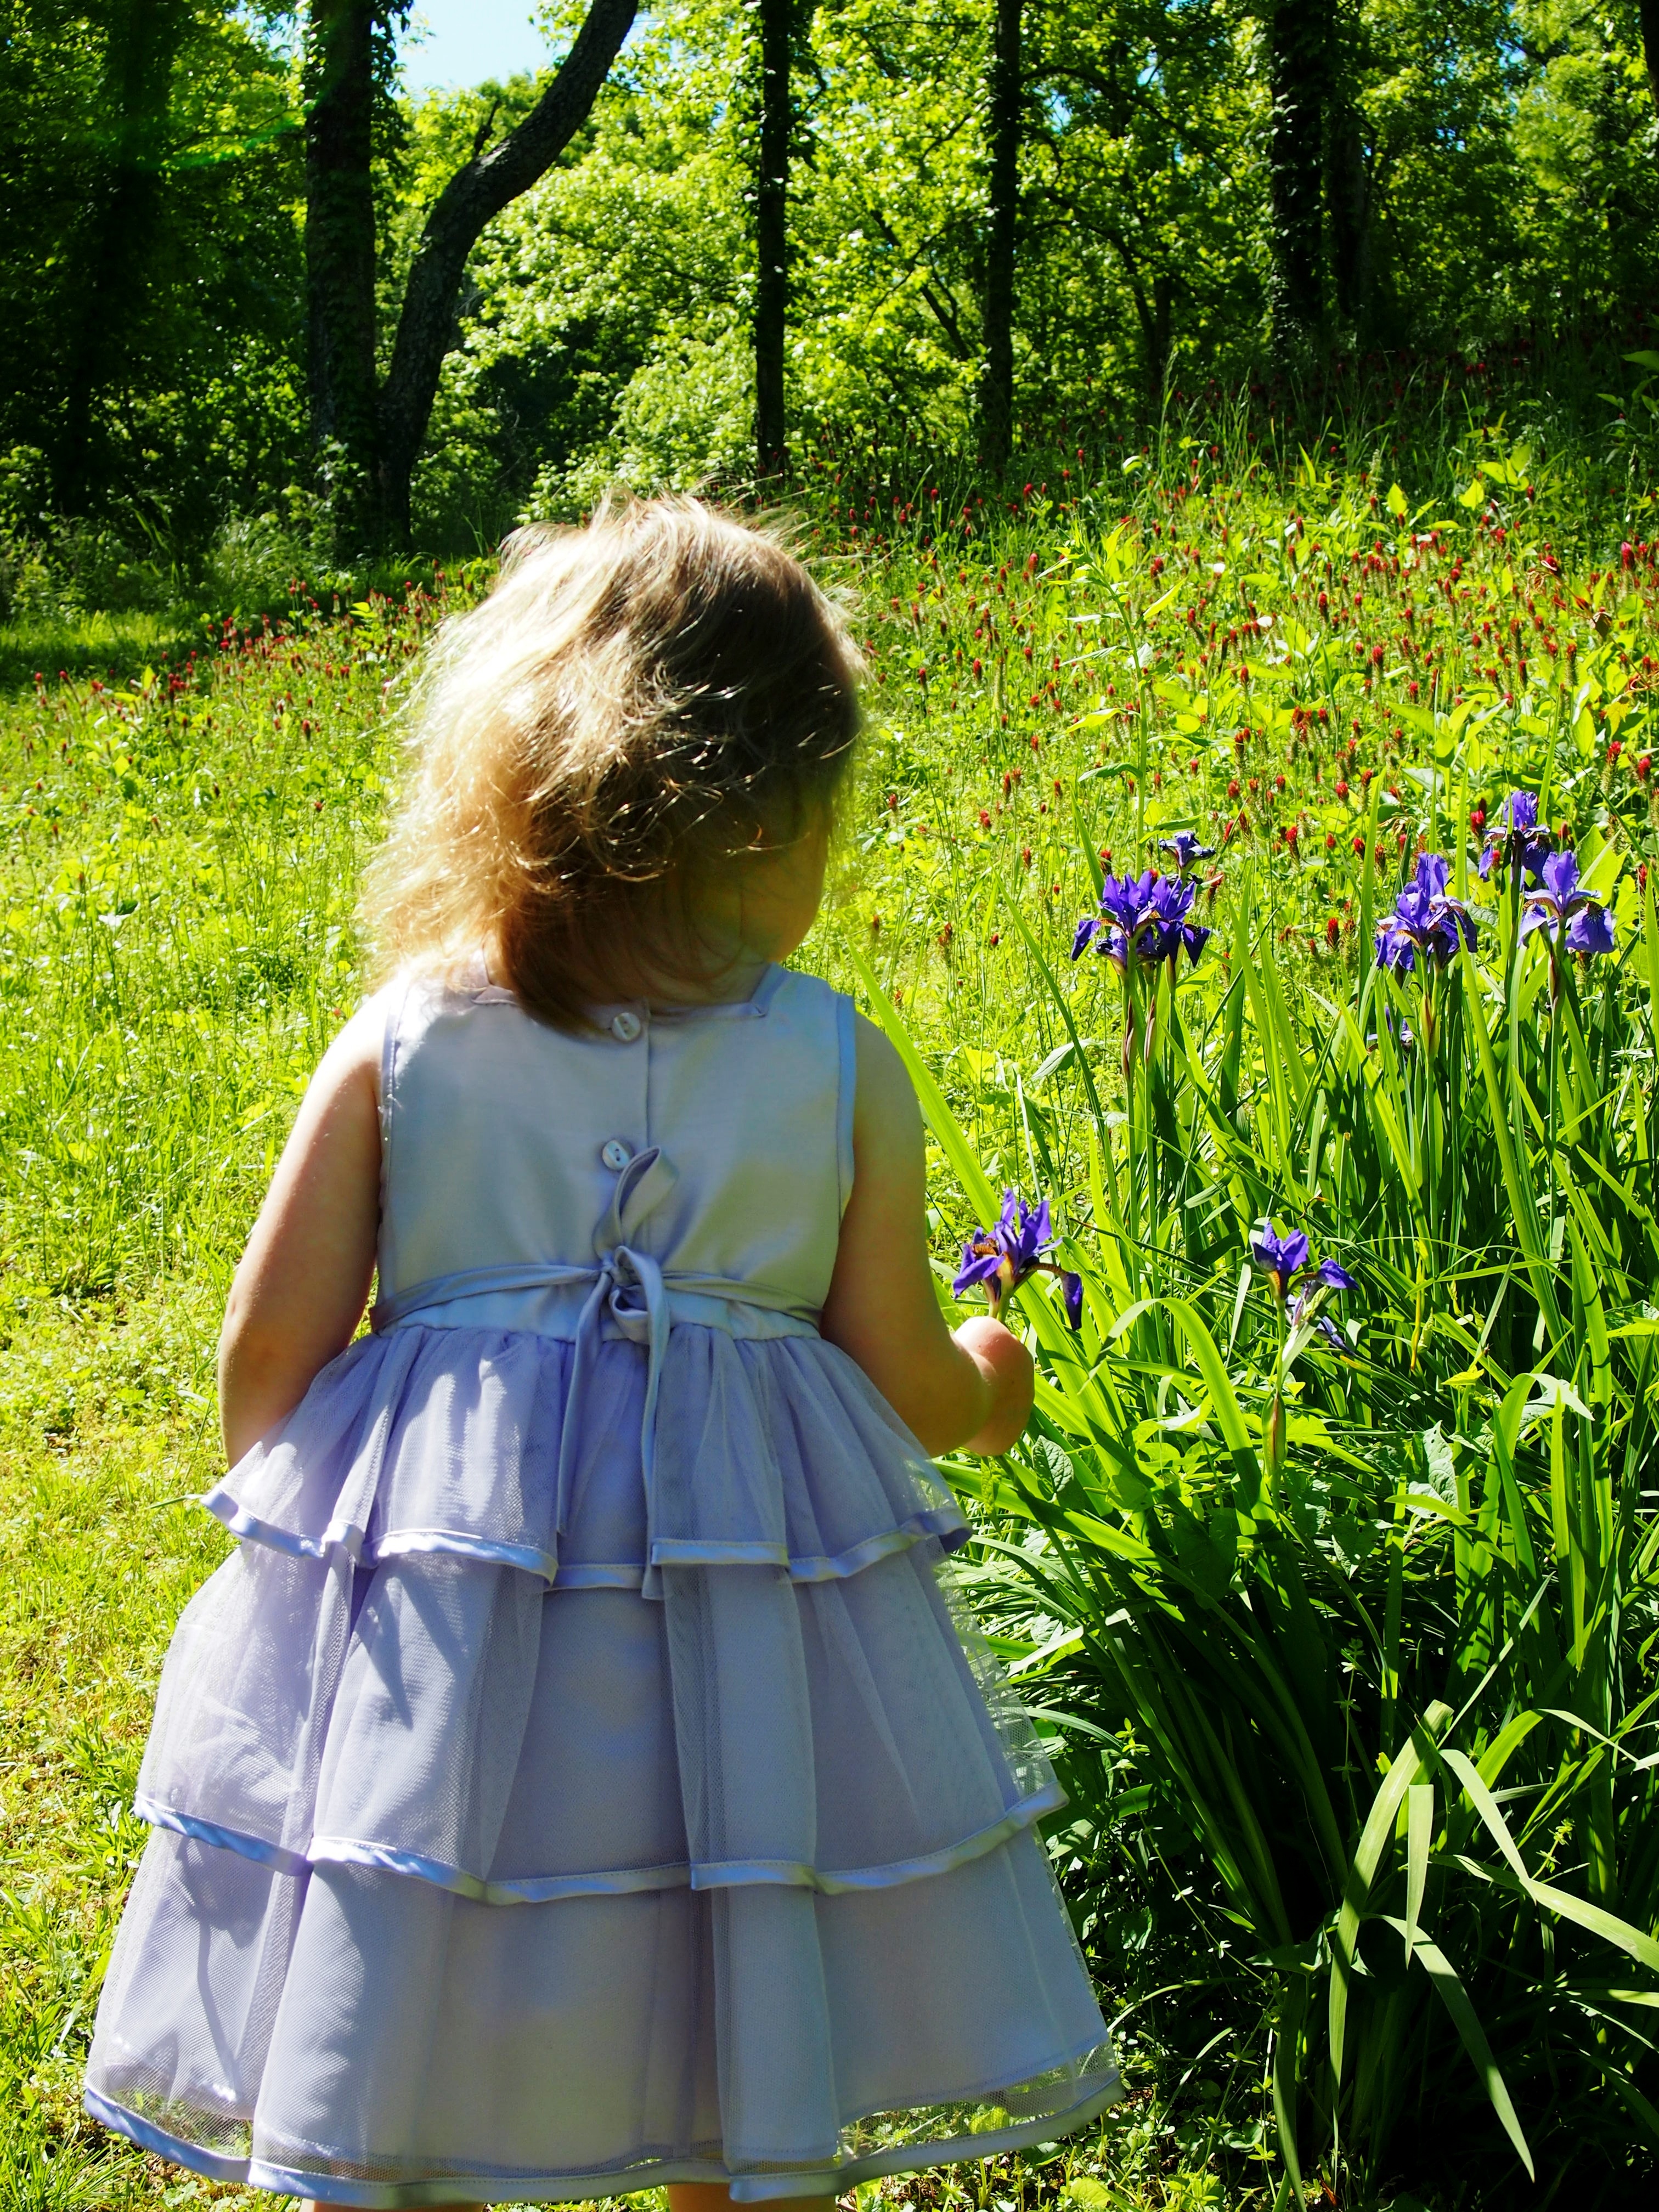
grass, sunshine, lawn, meadow, flower, country, green, child, garden, childhood, woods, dress, happy, toddler, beauty, springtime, woodland, irises, little girl, purple dress, picking flowers